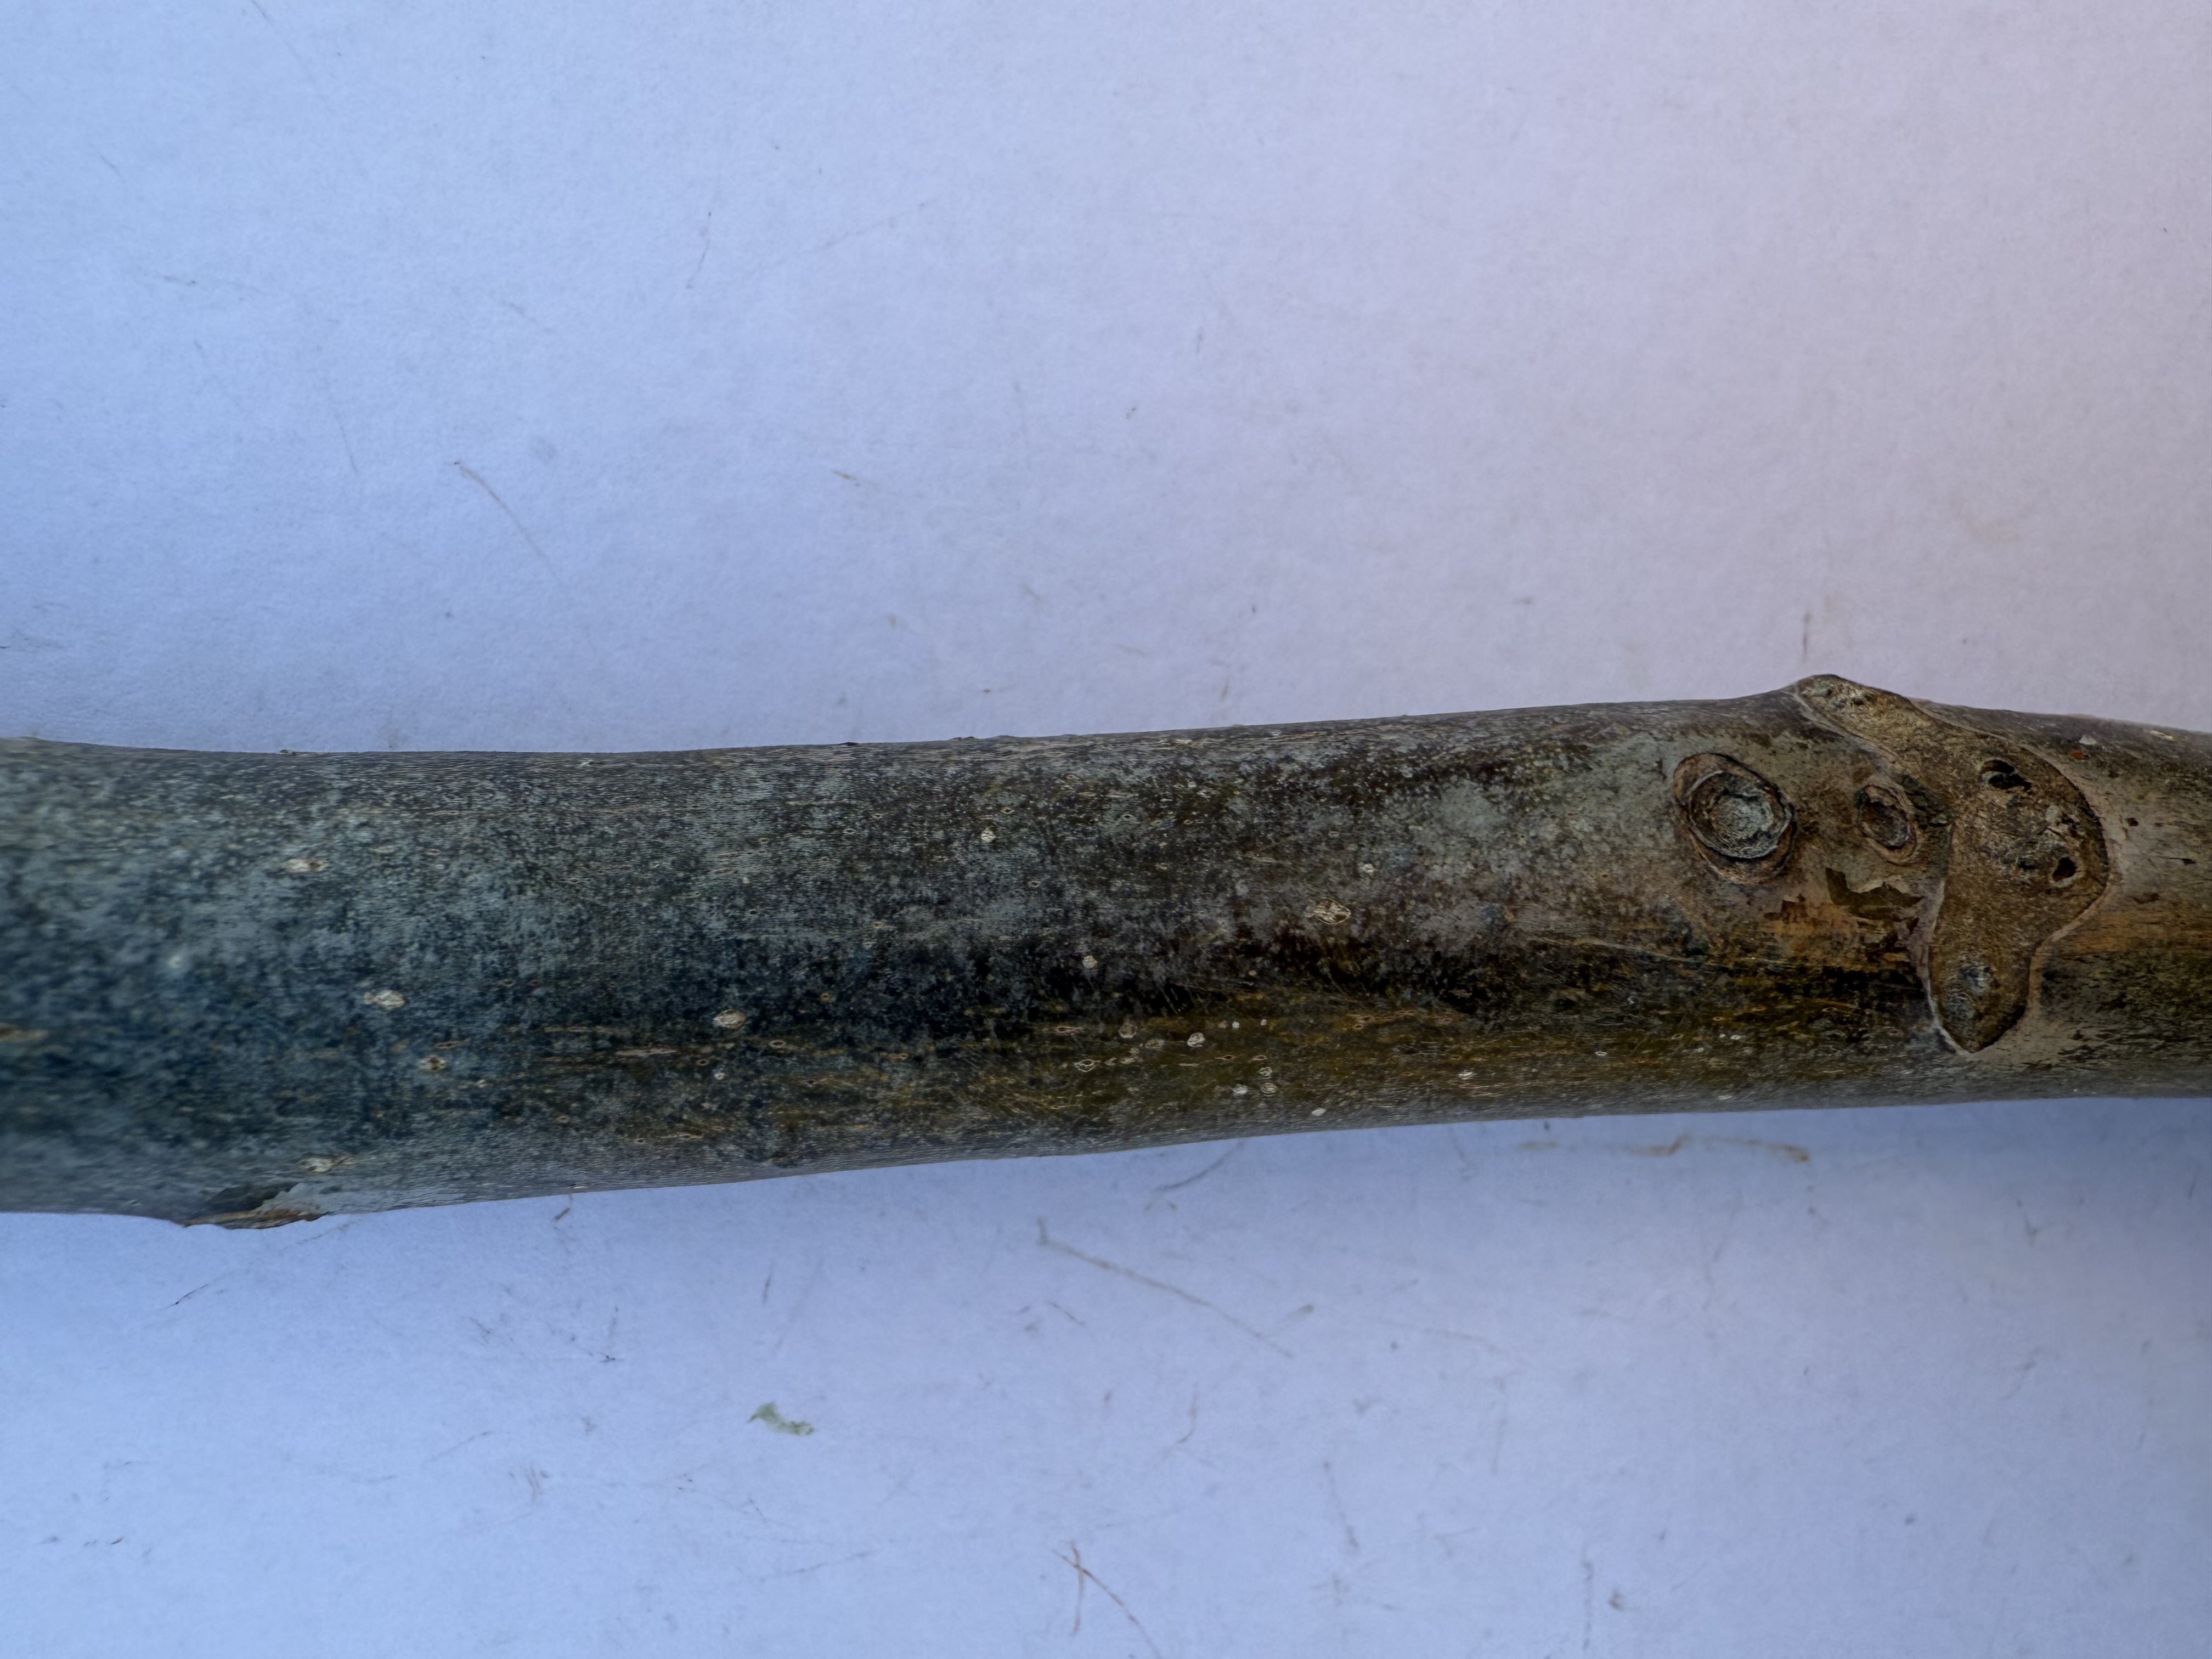
Variety: Sebin Walnut